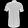
Label: T - shirt / top